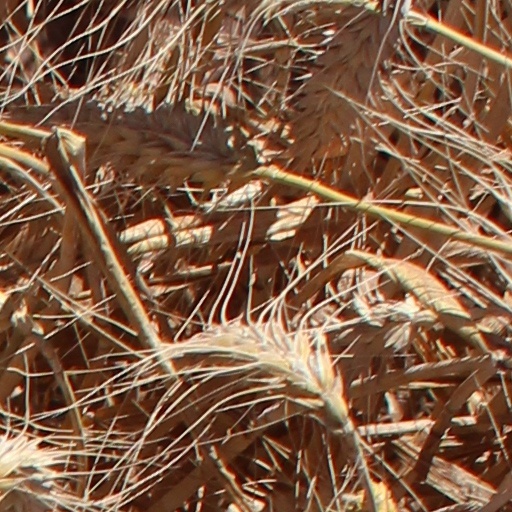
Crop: wheat